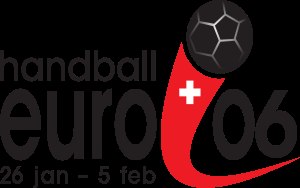
EM i håndbold 2006 (mænd)
Logo
Europamesterskabet i håndbold for herrer i 2006 var den syvende EM-slutrunde for mænd, og den blev afholdt i Schweiz i perioden 26. januar – 5. februar 2006. Kampene blev spillet i Zürich, Basel, Bern, Sursee og St. Gallen.